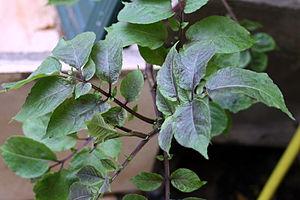
Feuilles de pomme de terre Vitelotte
La vitelotte noire ou vitelotte, appelée aussi « négresse », en 1938, ou « truffe de Chine », est une variété de pomme de terre française traditionnelle qui a la particularité d'avoir une peau et une chair violettes. C'est une variété ancienne qui n'est plus cultivée que par quelques exploitants en France.